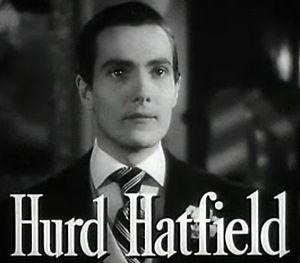
Le Portrait de Dorian Gray est un drame fantastique américain écrit et réalisé par Albert Lewin, sorti en 1945. Ce film est l'adaptation du roman Le Portrait de Dorian Gray d'Oscar Wilde.